Jan Knippenberg

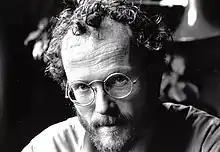
Jan Knippenberg

Jan Knippenberg (19 April 1948 – 23 November 1995) was a Dutch ultrarunner and historian. He was a pioneer of ultra-running in the Netherlands. In 1974 he ran from his hometown Hook of Holland to Stockholm (1600 km) in 18 days. In 1979 he ran the 400 km around the IJsselmeer-lake in 43 hours and 17 minutes - an unofficial world record. His marathon performances were moderate however. On 18 March 1979 he won the Groet Uit Schoorl (marathon) in 2:35.31.